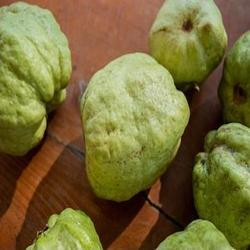
Label: Guava